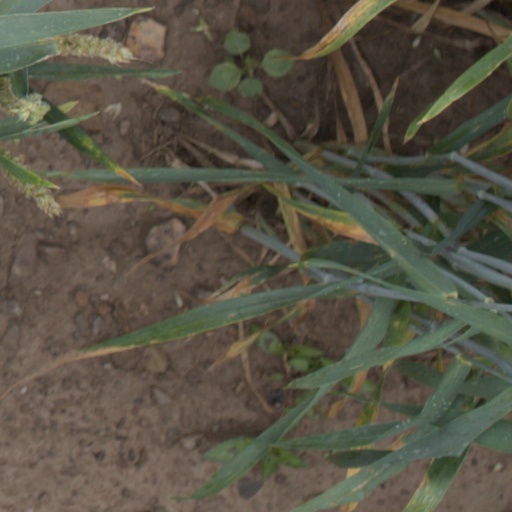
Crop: wheat